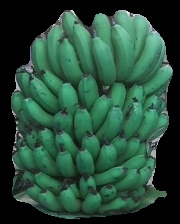
Variety: pachbale
Grade: grade2